Porz (Rhein) station

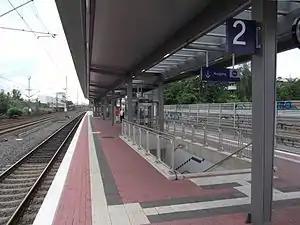
Porz (Rhein) station

Porz (Rhein) is a railway station situated at Porz, Cologne in the German state of North Rhine-Westphalia on the Sieg and East Rhine Railways. It is served by Rhine-Ruhr S-Bahn lines S12 between Düren or Köln-Ehrenfeld and Troisdorf every 20 minutes Monday–Saturday and every 30 minutes on Sunday. It is classified by Deutsche Bahn as a category 4 station.